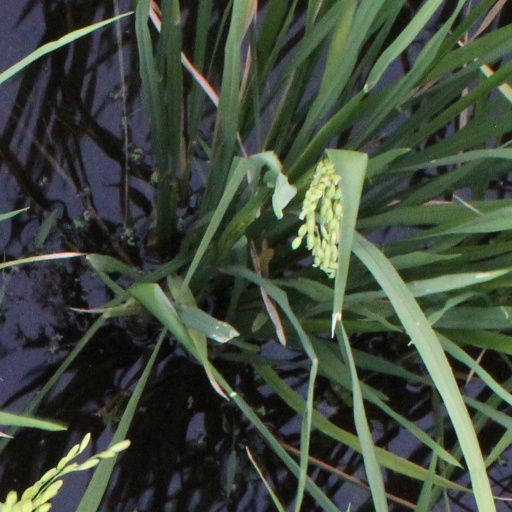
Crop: rice